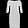
Label: Dress